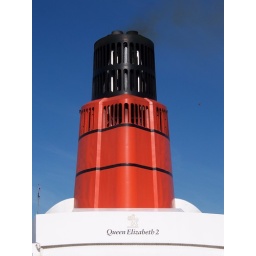
QE2's magnificent funnel against the clear blue mediterranean sky